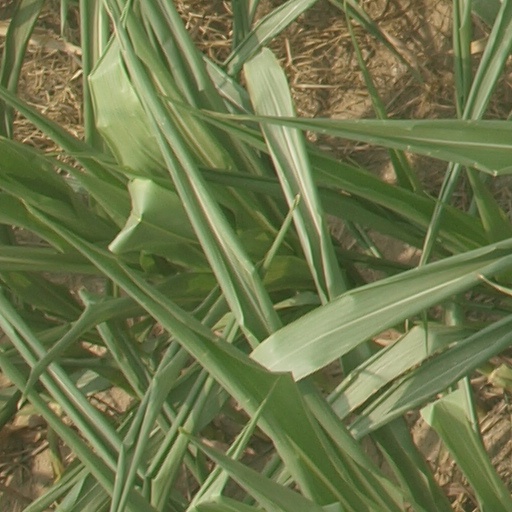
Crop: maize; corn